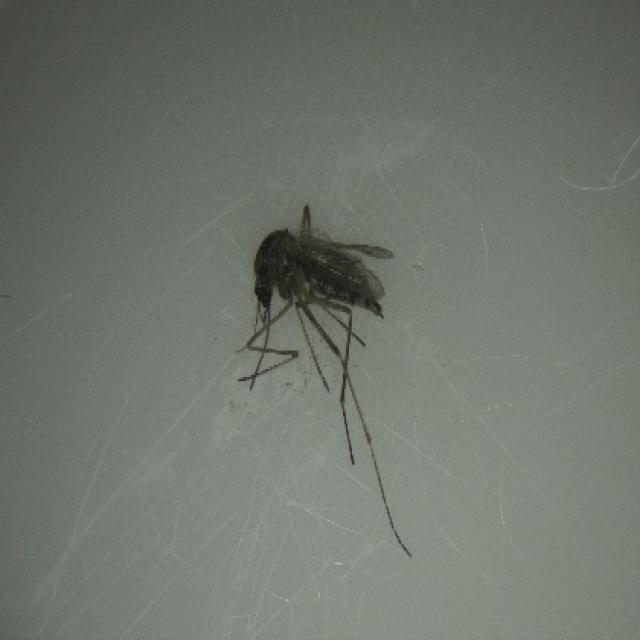
Species: aedes_vexans